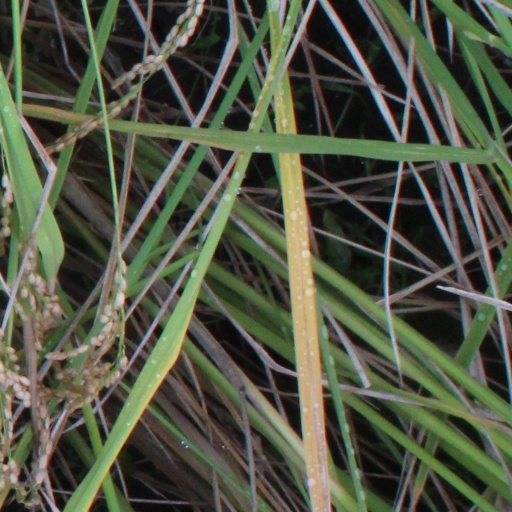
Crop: rice